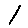
Label: 1